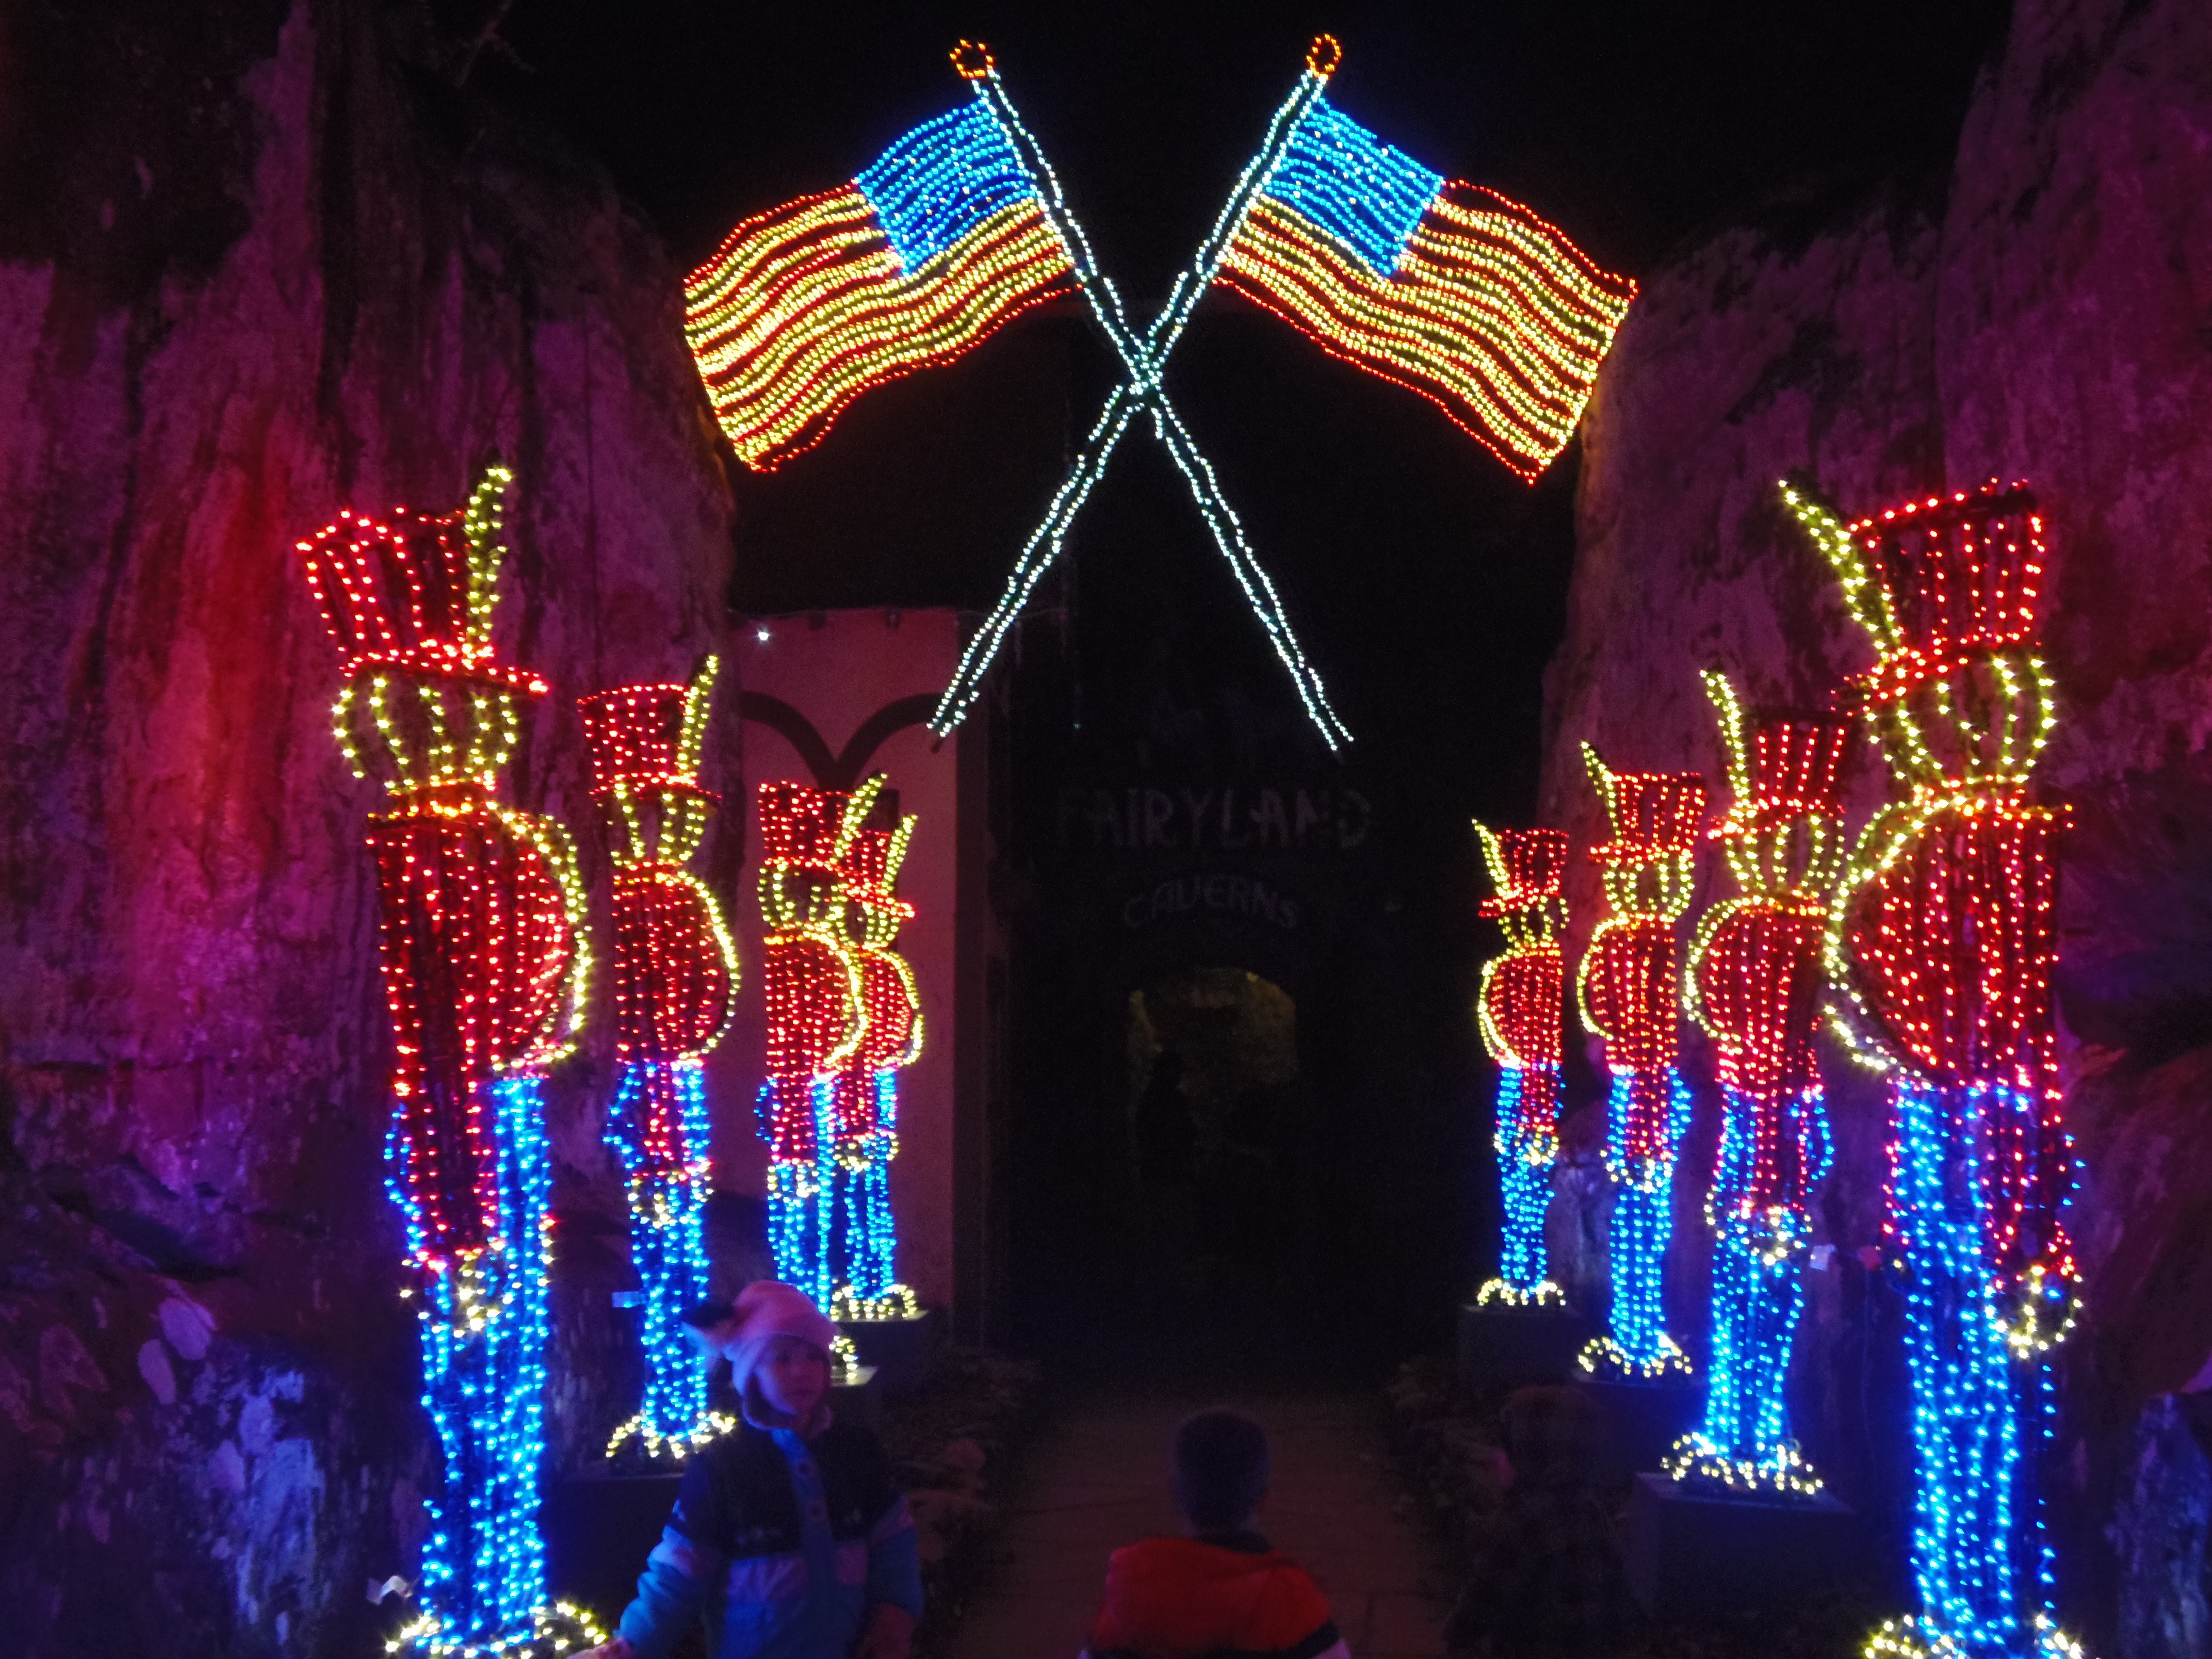
winter, christmas, christmas decoration, lights, christmas lights, rock city